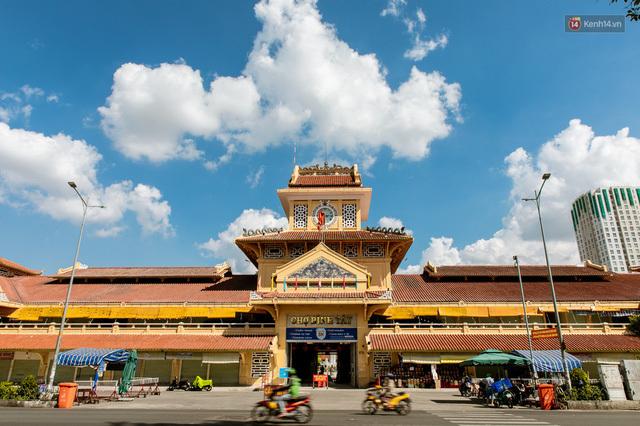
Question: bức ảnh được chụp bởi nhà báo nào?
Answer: bức ảnh được chụp bởi nhà báo kenh14